Stevenstone

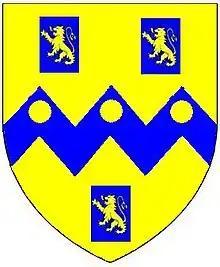
Arms of Rolle: "Or, on a fesse dancetté between three billets azure each charged with a lion rampant of the first three bezants"

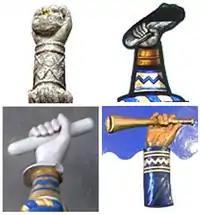
Various forms of the Rolle crest, the standard form of which is: "A cubit arm erect vested or charged with a fess indented double cotised azure in the hand a flint-stone proper". Top left: Library Room, Stevenstone (with flint-stone); top right: Stained glass window, Bicton House (with roll of parchment); bottom left: Chittlehampton Church (with baton); bottom right: Barnstaple Guildhall (badge of HMS Stevenstone, with tinctures reversed, double cottised and with hunting horn). It was also used, grasping either a roll or a palm frond, as the badge of the Royal North Devon Hussars, the predecessor regiment of which had been raised largely by Lord Rolle

George Rolle (died 1552), MP, the founder of that family in Devon, purchased the estate not long before 1524. He was probably born in Dorset, rose to prominence as a lawyer in London, and had as clients several monastic houses in Devon. One of his most prominent clients was Arthur Plantagenet, 1st Viscount Lisle (died 1542), whom he served as legal counsel until the latter's death. He served as MP for Barnstaple in 1542 and again in 1545.